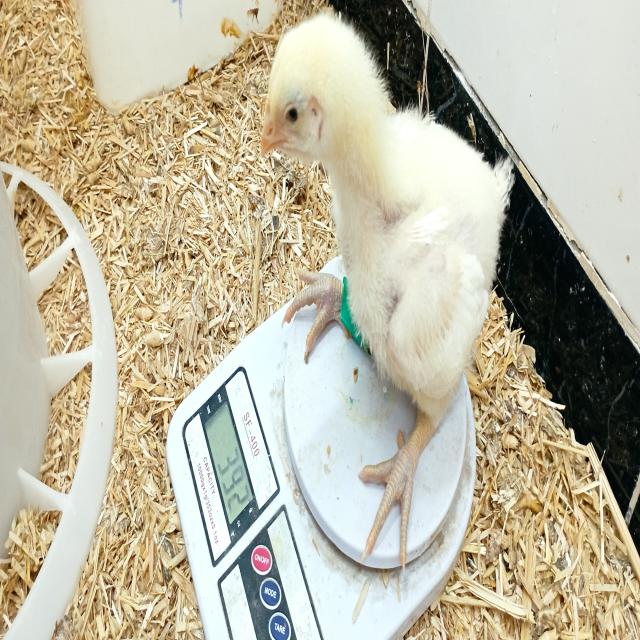
Weight: 393 g